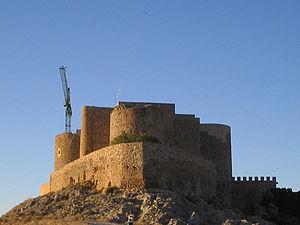
Consuegra est une commune d’Espagne, dans la province de Tolède, communauté autonome de Castille-La Manche.